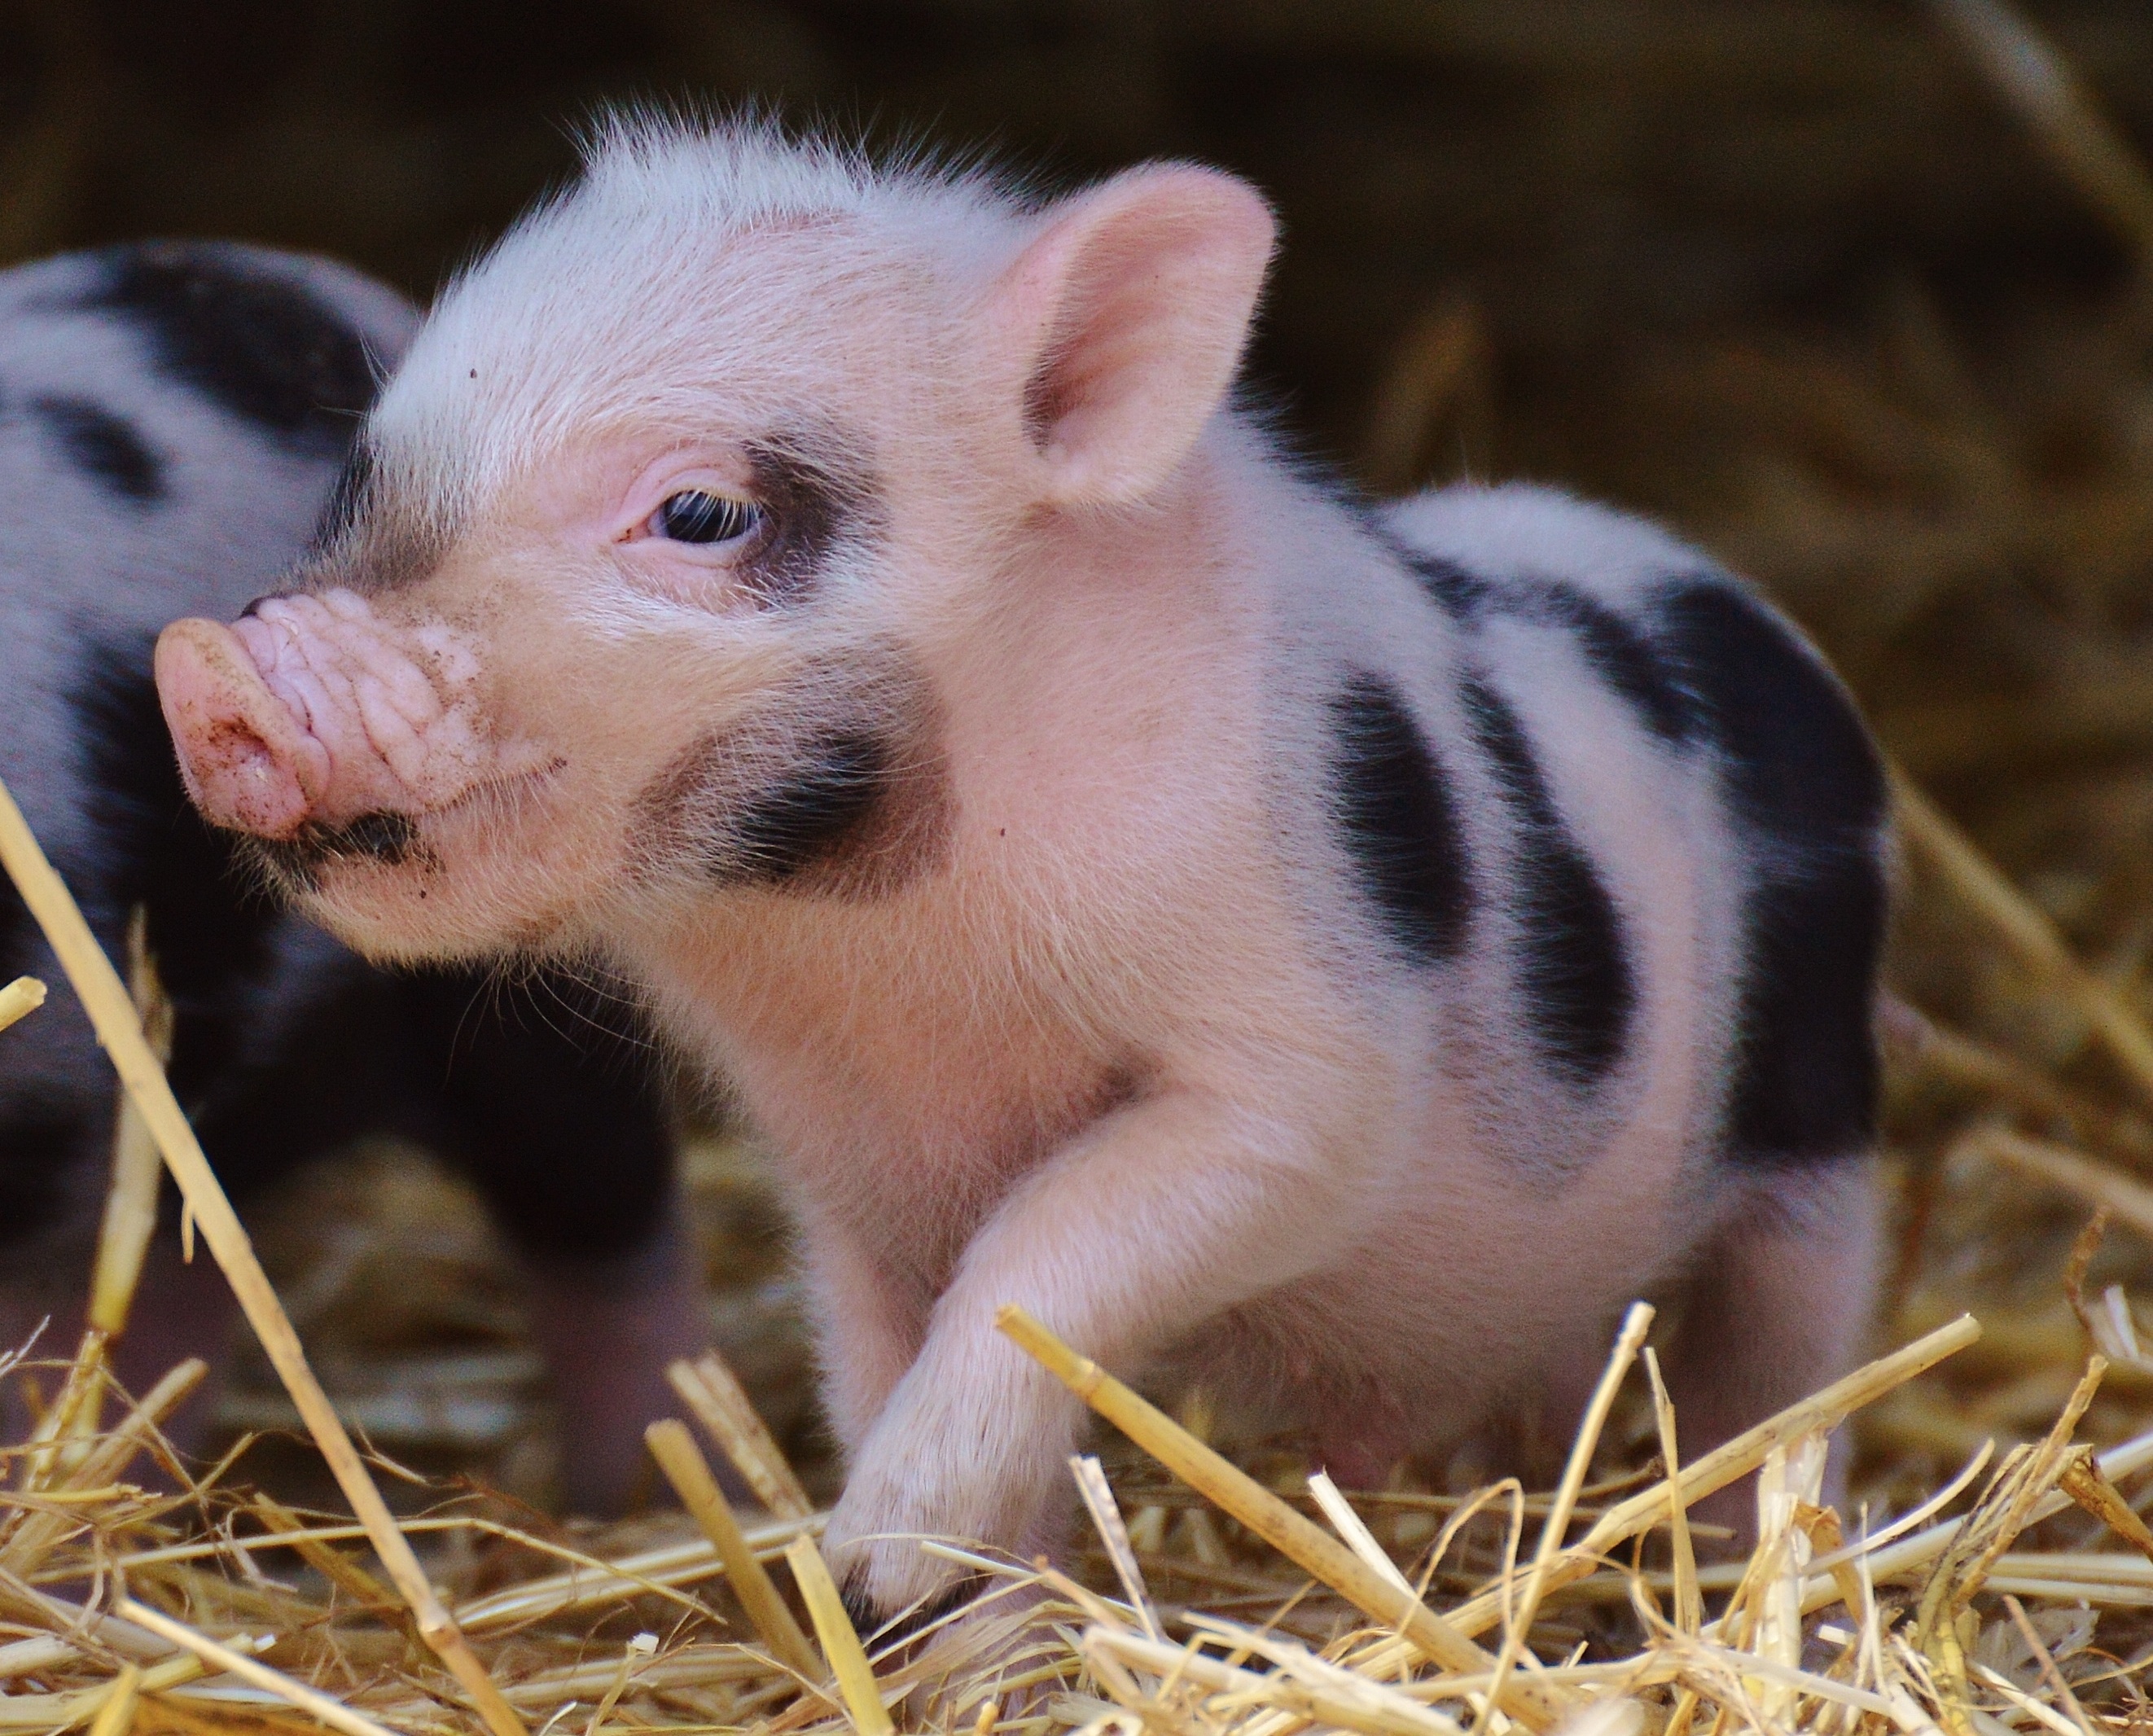
play, sweet, cute, wildlife, mammal, baby, fauna, piglet, snout, vertebrate, funny, mini, pig, wildpark poing, small pigs, domestic pig, pig like mammal